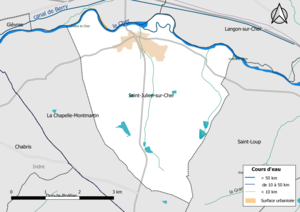
Carte du réseau hydrographique de la commune de fr:Saint-Julien-sur-Cher (Loir-et-Cher, France).
Saint-Julien-sur-Cher est une commune française située dans le département de Loir-et-Cher, en région Centre-Val de Loire.